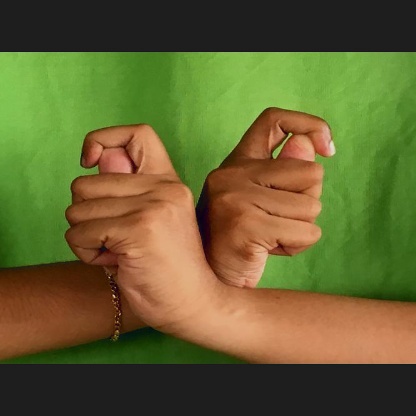
Mudra: Berunda